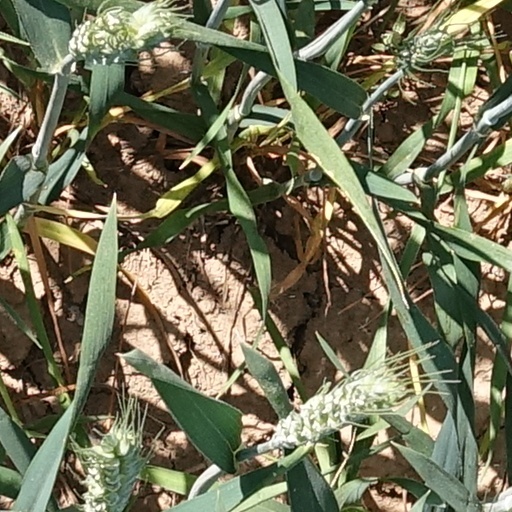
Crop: wheat